HNLMS De Ruyter (1935)

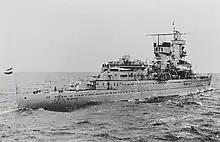
"De Ruyter" in 1942 as flagship of the ABDA Combined Striking Force.

Following the bombing of Pearl Harbor and Japanese attacks on British Malaya, the Dutch government-in-exile declared war on Japan on 8 December 1941. Now in a war zone, "De Ruyter" patrolled nearby waters to intercept enemy merchants, contain Japanese cruisers, and escort British reinforcements to Singapore. Over the next two months, Japan's rapid advances across Southeast Asia overwhelmed the region's Allied naval forces. In an effort to coordinate resistance, elements of the Australian, British, Dutch, and American navies formed American-British-Dutch-Australian Command (ABDACOM): an "ad hoc" command that brought together each nation's available ships under a (nominally) unified structure. One of ABDACOM's first steps was the formation of an offensive fleet – the Combined Striking Force – that composed of a mix of American and Dutch cruisers and destroyers. After some debate, command of the fleet was given to Doorman, due to Dutch jurisdiction over the region, his leadership of the Dutch squadron, and his reputation as an uncontroversial figure.